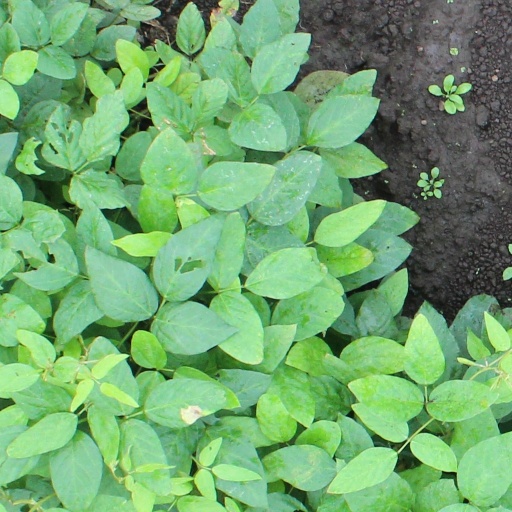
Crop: soybean